Cilia Flores

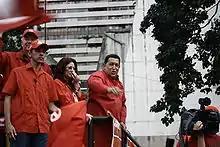
Flores with President Hugo Chávez (2009)

In 2000, Flores was elected as a deputy in the National Assembly. A member of the United Socialist Party of Venezuela (PSUV), Flores replaced her future husband Maduro as Speaker of the Assembly in August 2006, when he was appointed Minister of Foreign Affairs; she was the first woman to serve as president of the National Assembly (2006–2011). On 10 January 2007, Flores swore Chávez into office following the 2006 presidential election.